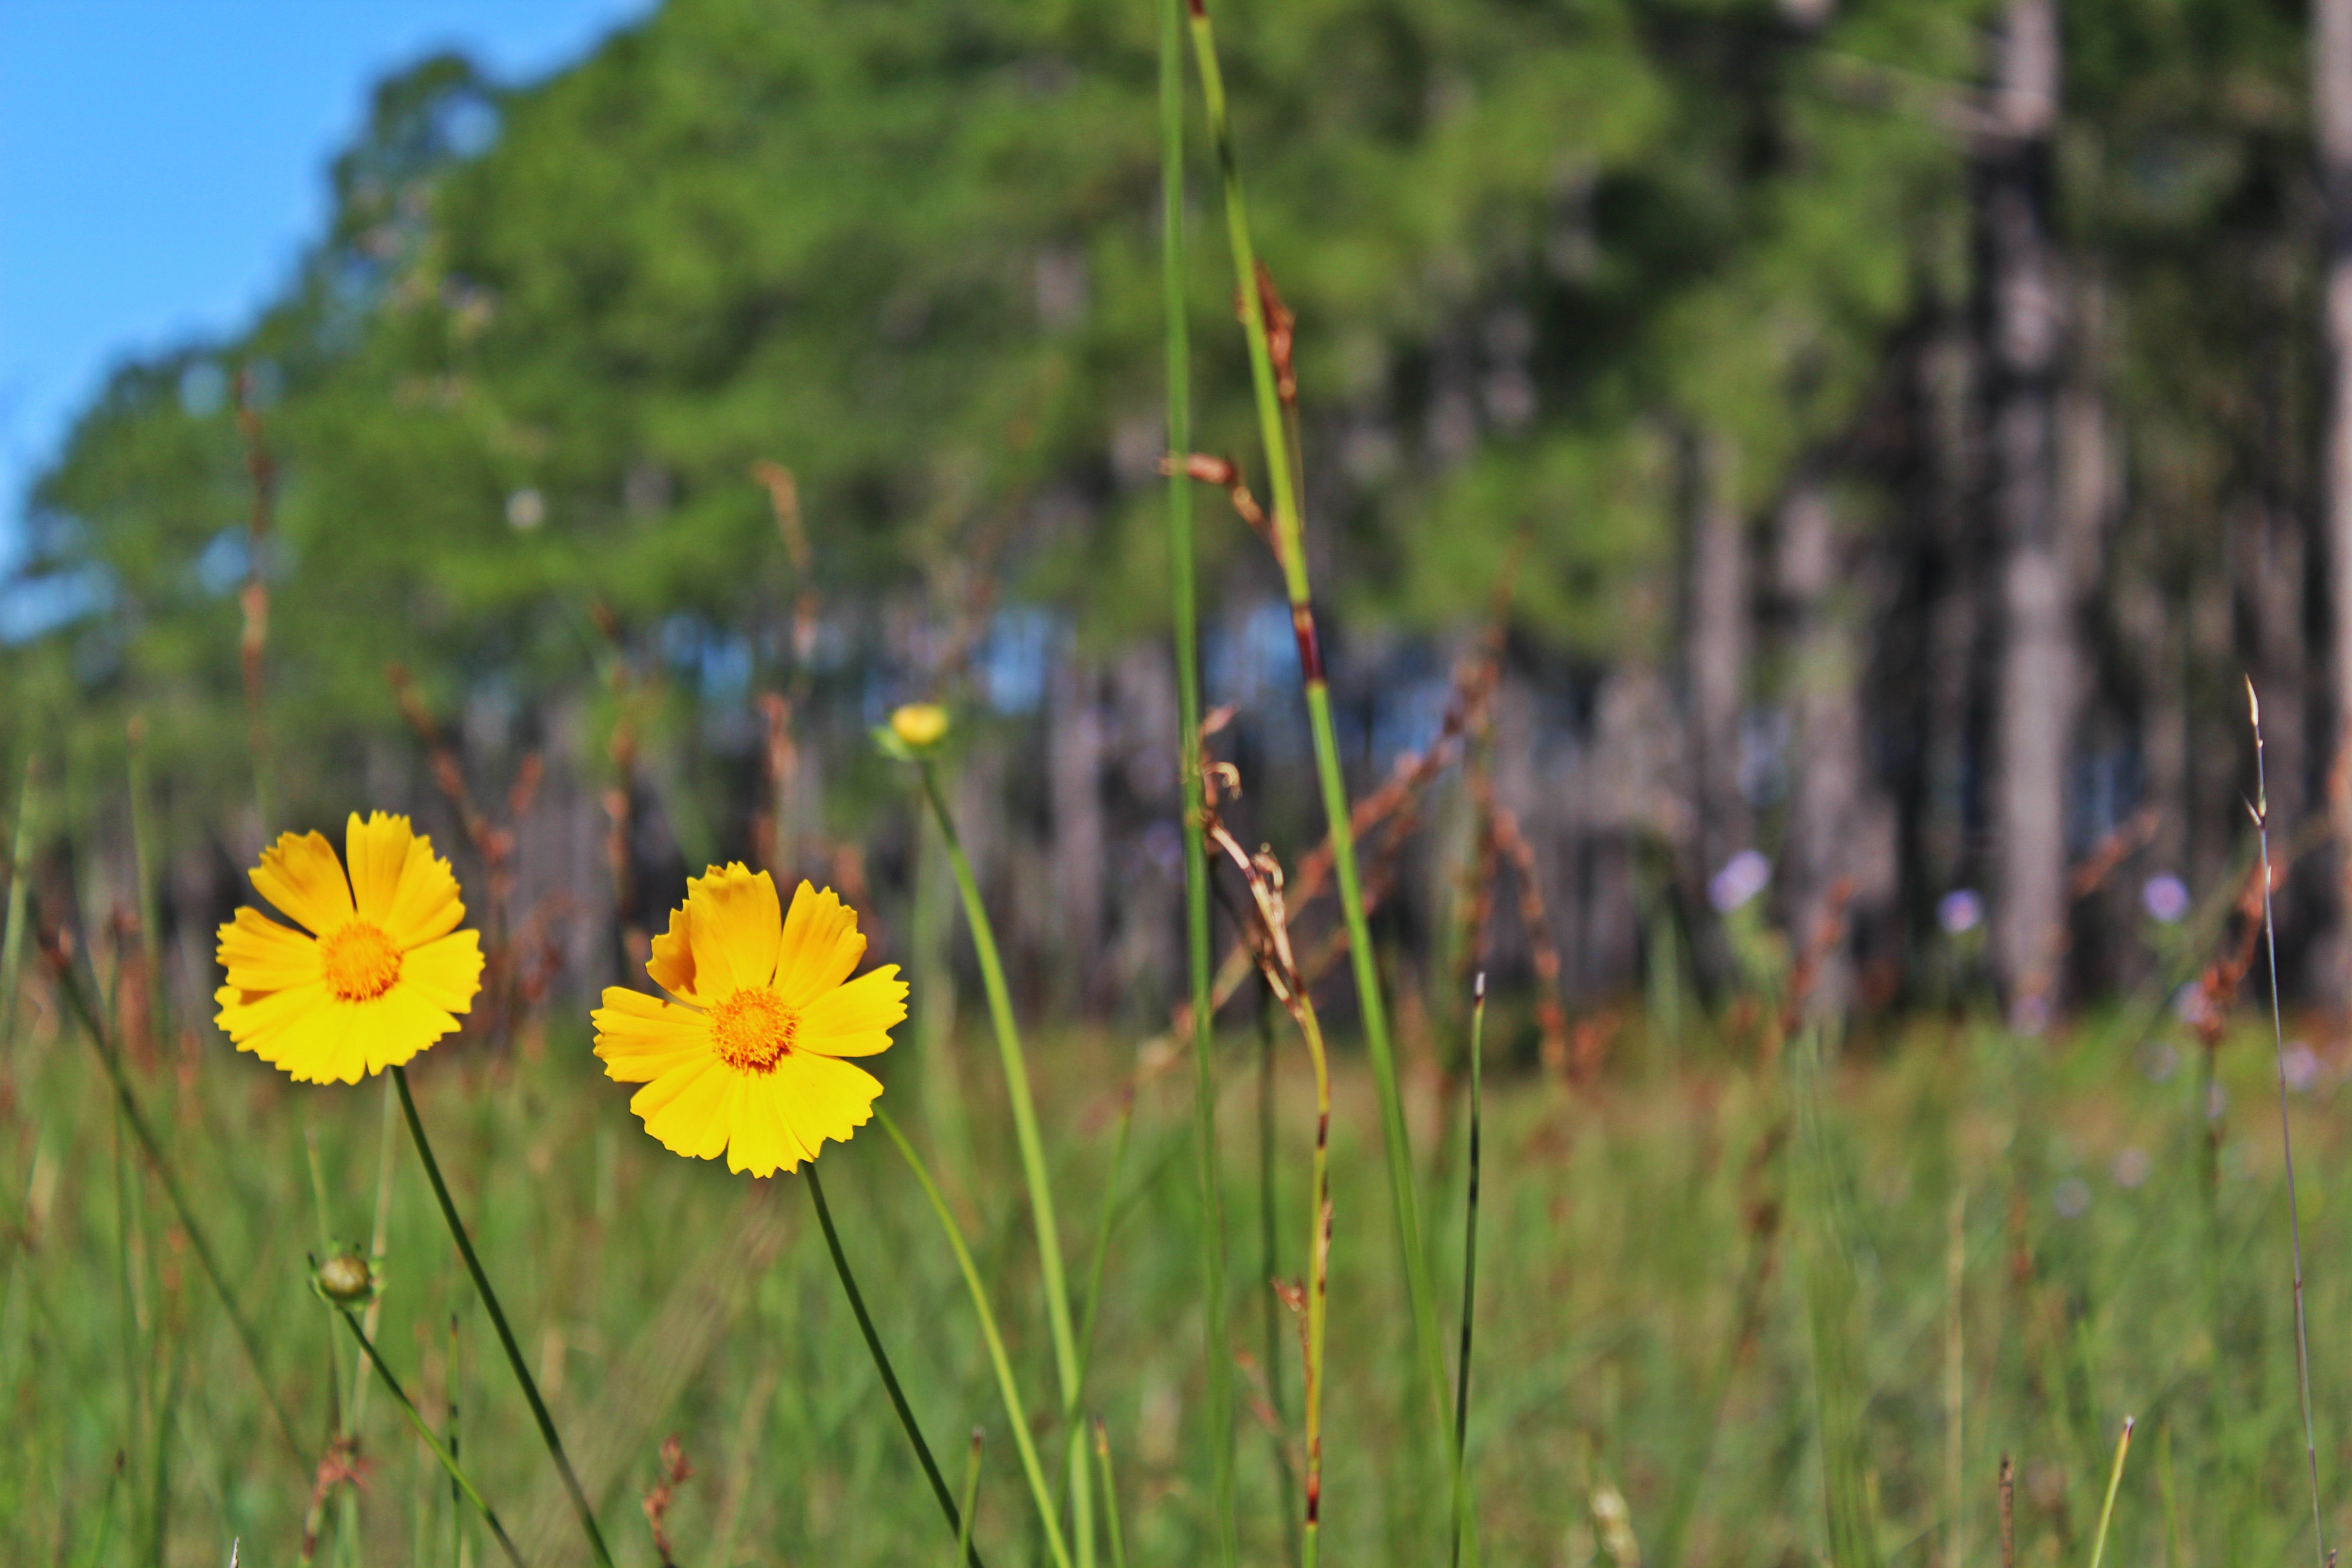
nature, grass, plant, field, lawn, meadow, prairie, leaf, flower, green, botany, flora, wildflower, grassland, habitat, ecosystem, rural area, flowering plant, natural environment, grass family, plant stem, land plant